Pieter Neefs the Elder

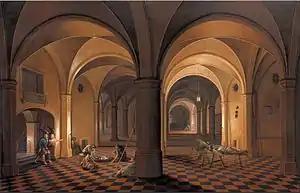
"Liberation of Saint Peter"

The name of the teacher of Pieter Neefs has not been preserved, In 1610 Pieter became a free master of the Antwerp Guild of St Luke. He established himself as a specialist of church interiors, a genre that had been relatively little practiced in Flanders before him. He became so successful with his architectural paintings that he was able to get leading Antwerp painters to paint the staffage in his works.